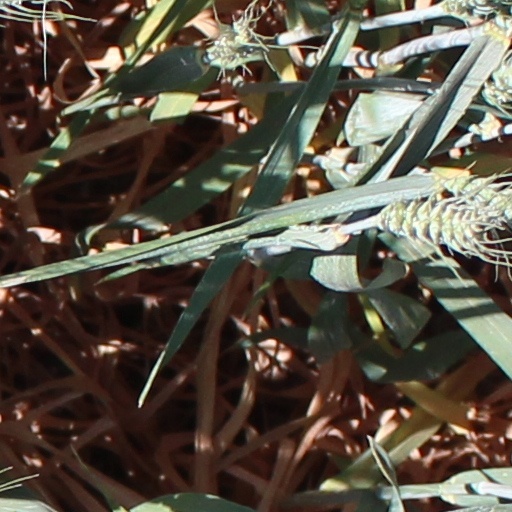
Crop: wheat